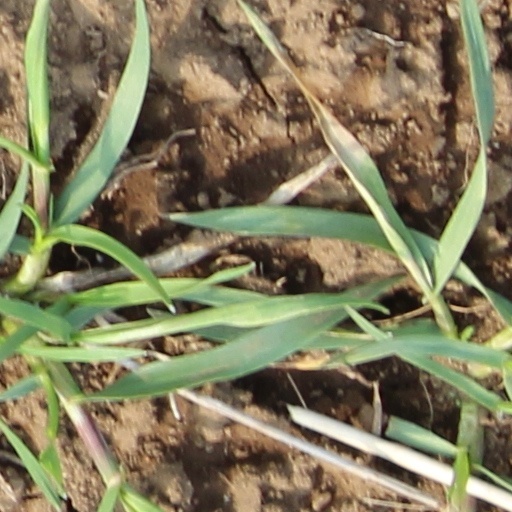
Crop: wheat